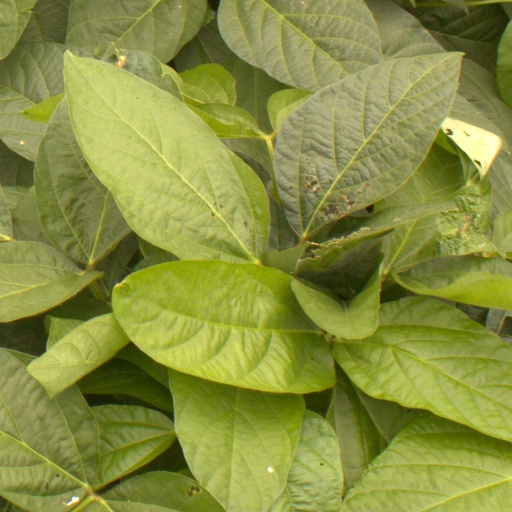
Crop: soybean